Burl

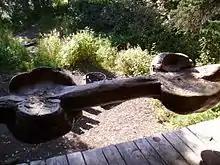
A burled spruce log carved for use as a railing with built-in seats on a log cabin

Burls yield a very peculiar and highly figured wood, prized for its beauty and rarity. It is sought after by furniture makers, artists, and wood sculptors. There are a number of well-known types of burls (each from a particular species); these are highly valued and sliced into veneers for furniture, inlay in doors, picture frames, household objects, automobile interior paneling and trim, musical instruments, and woodturning.